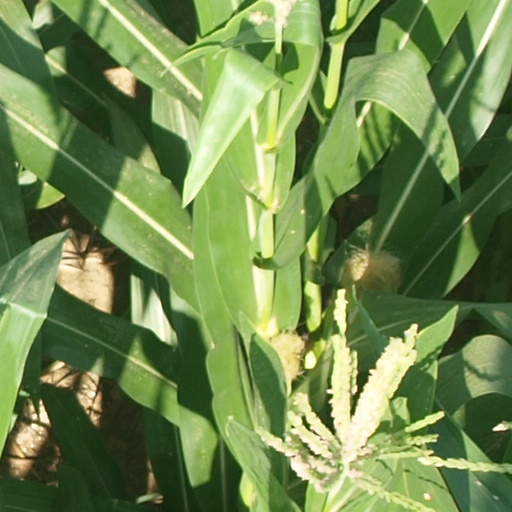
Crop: maize; corn